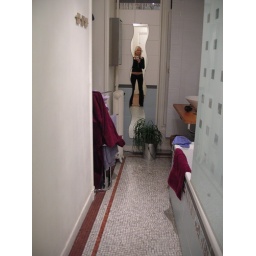
i saw this girl in the bathroom